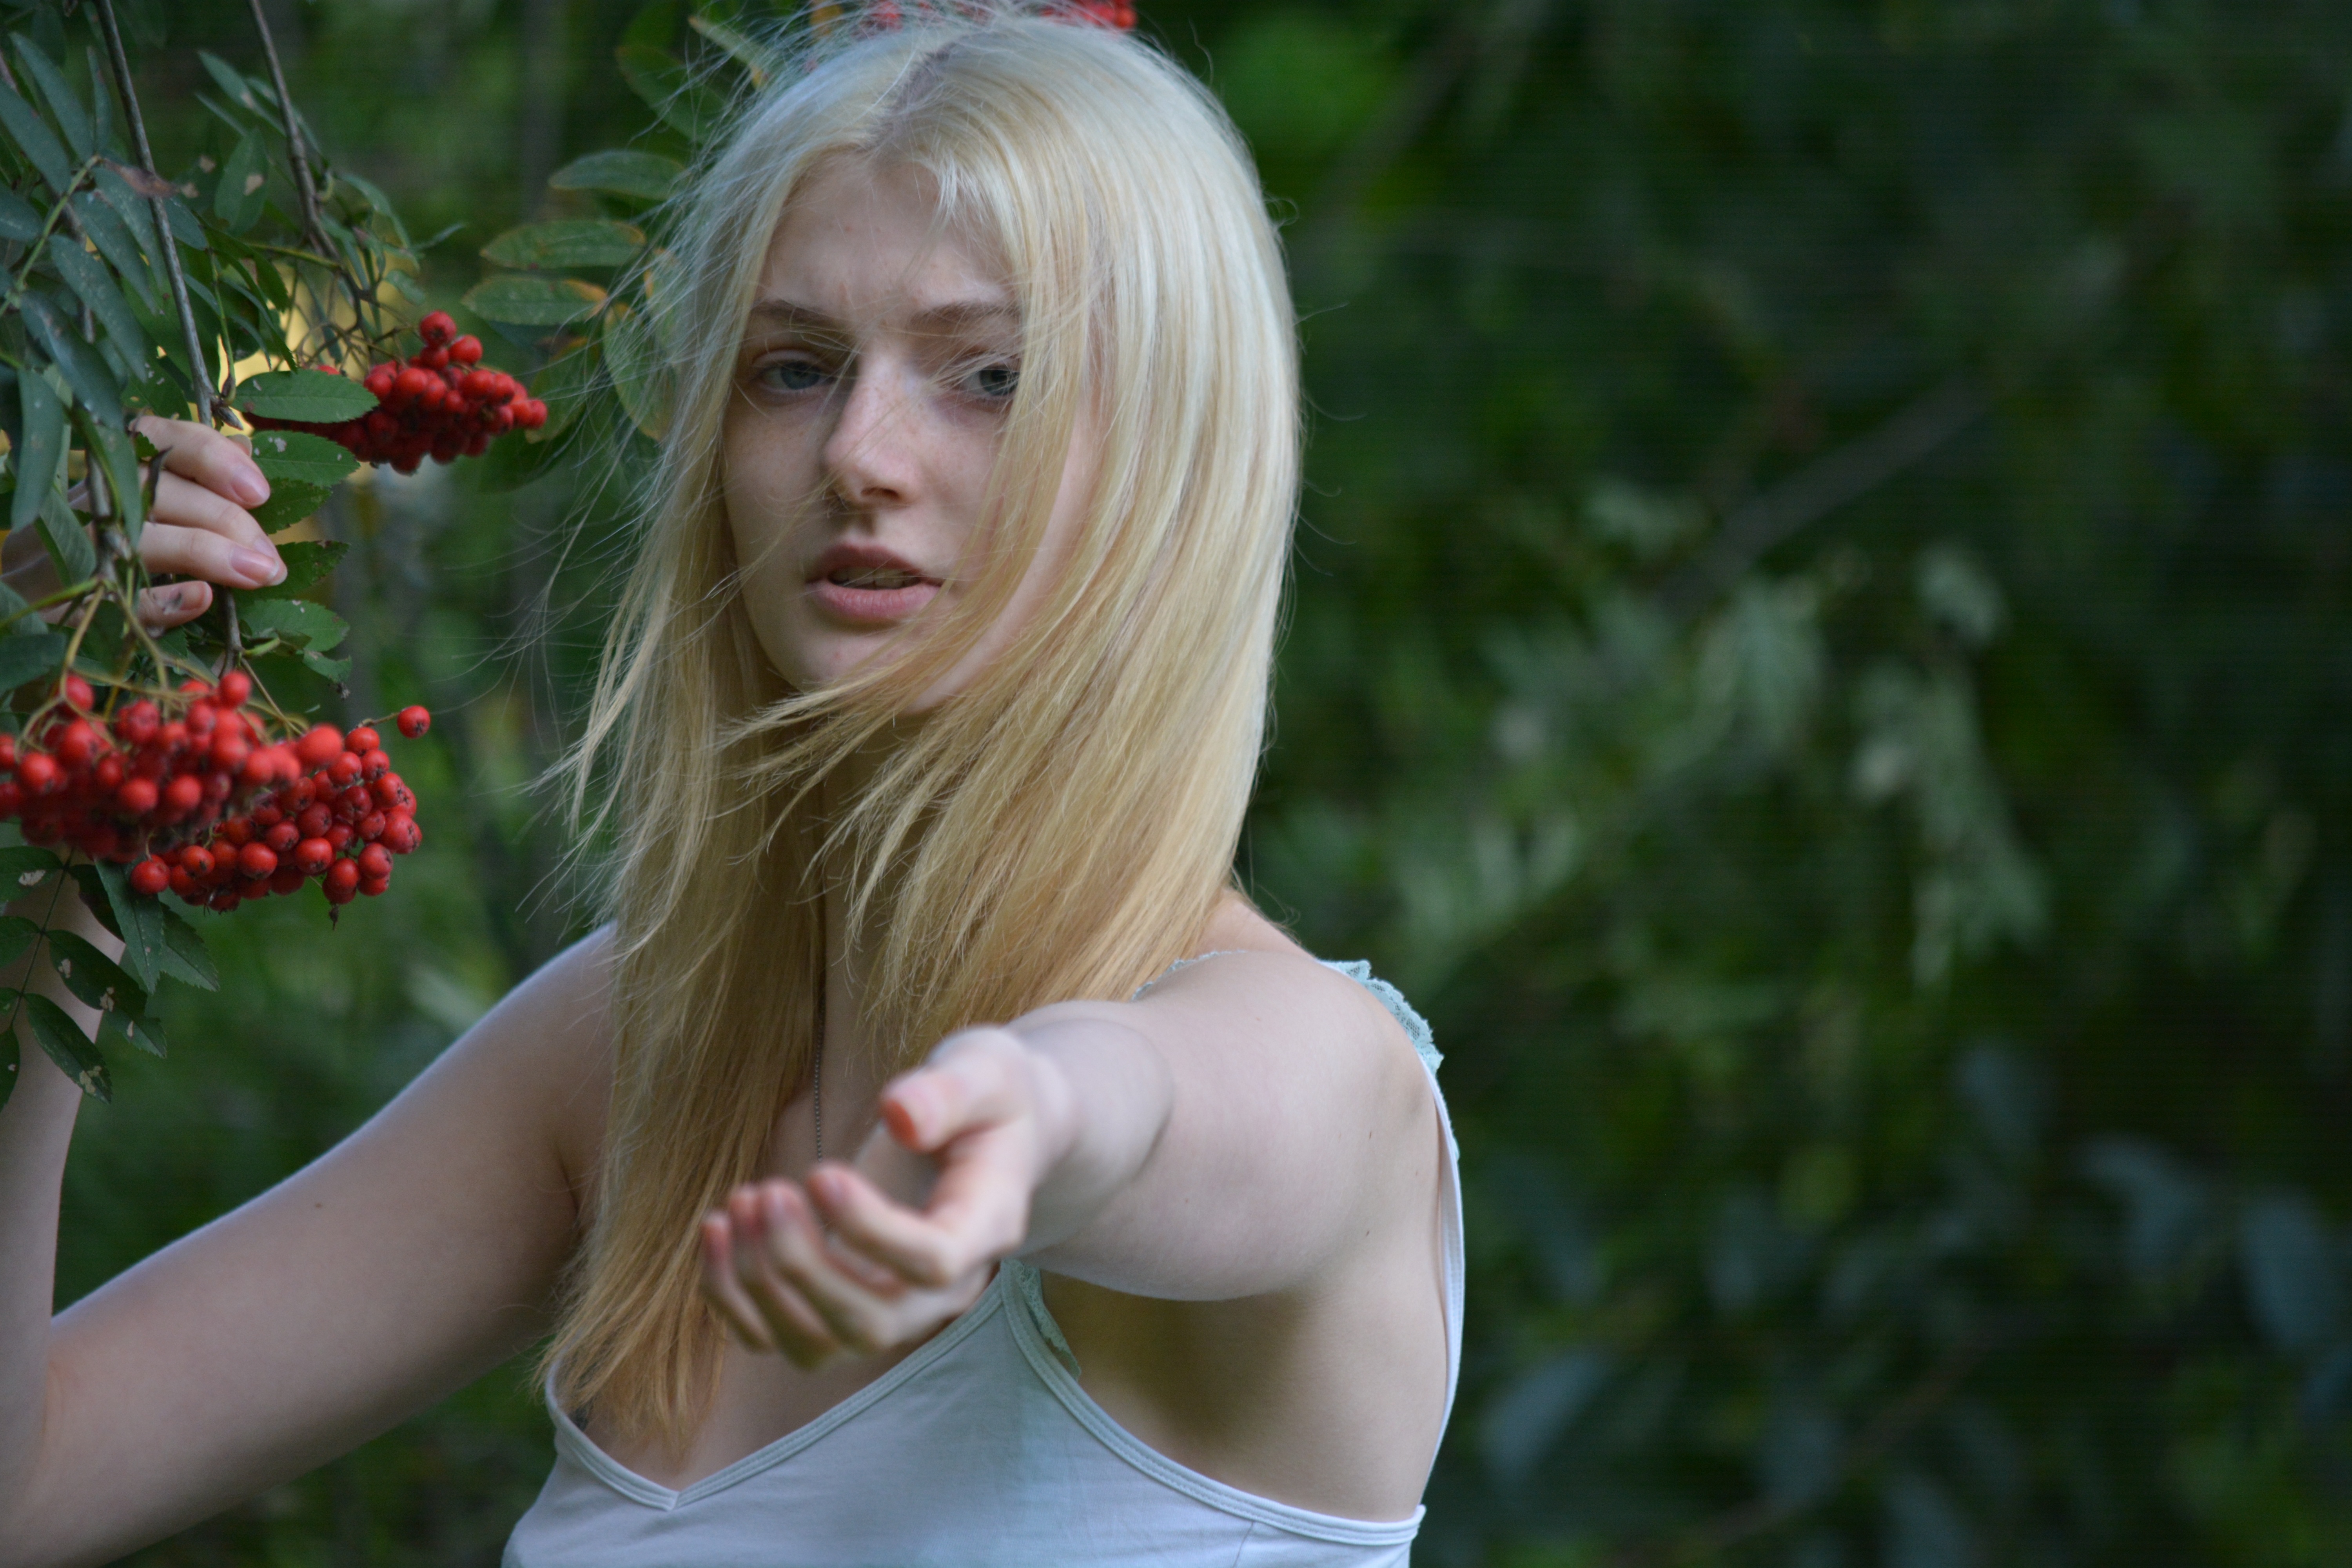
nature, grass, person, girl, woman, hair, photography, flower, portrait, model, young, clothing, lady, hairstyle, feminine, long hair, eyes, eye, pose, beauty, beautiful, blond, costume, of course, young woman, photo shoot, portrait photography, human hair color